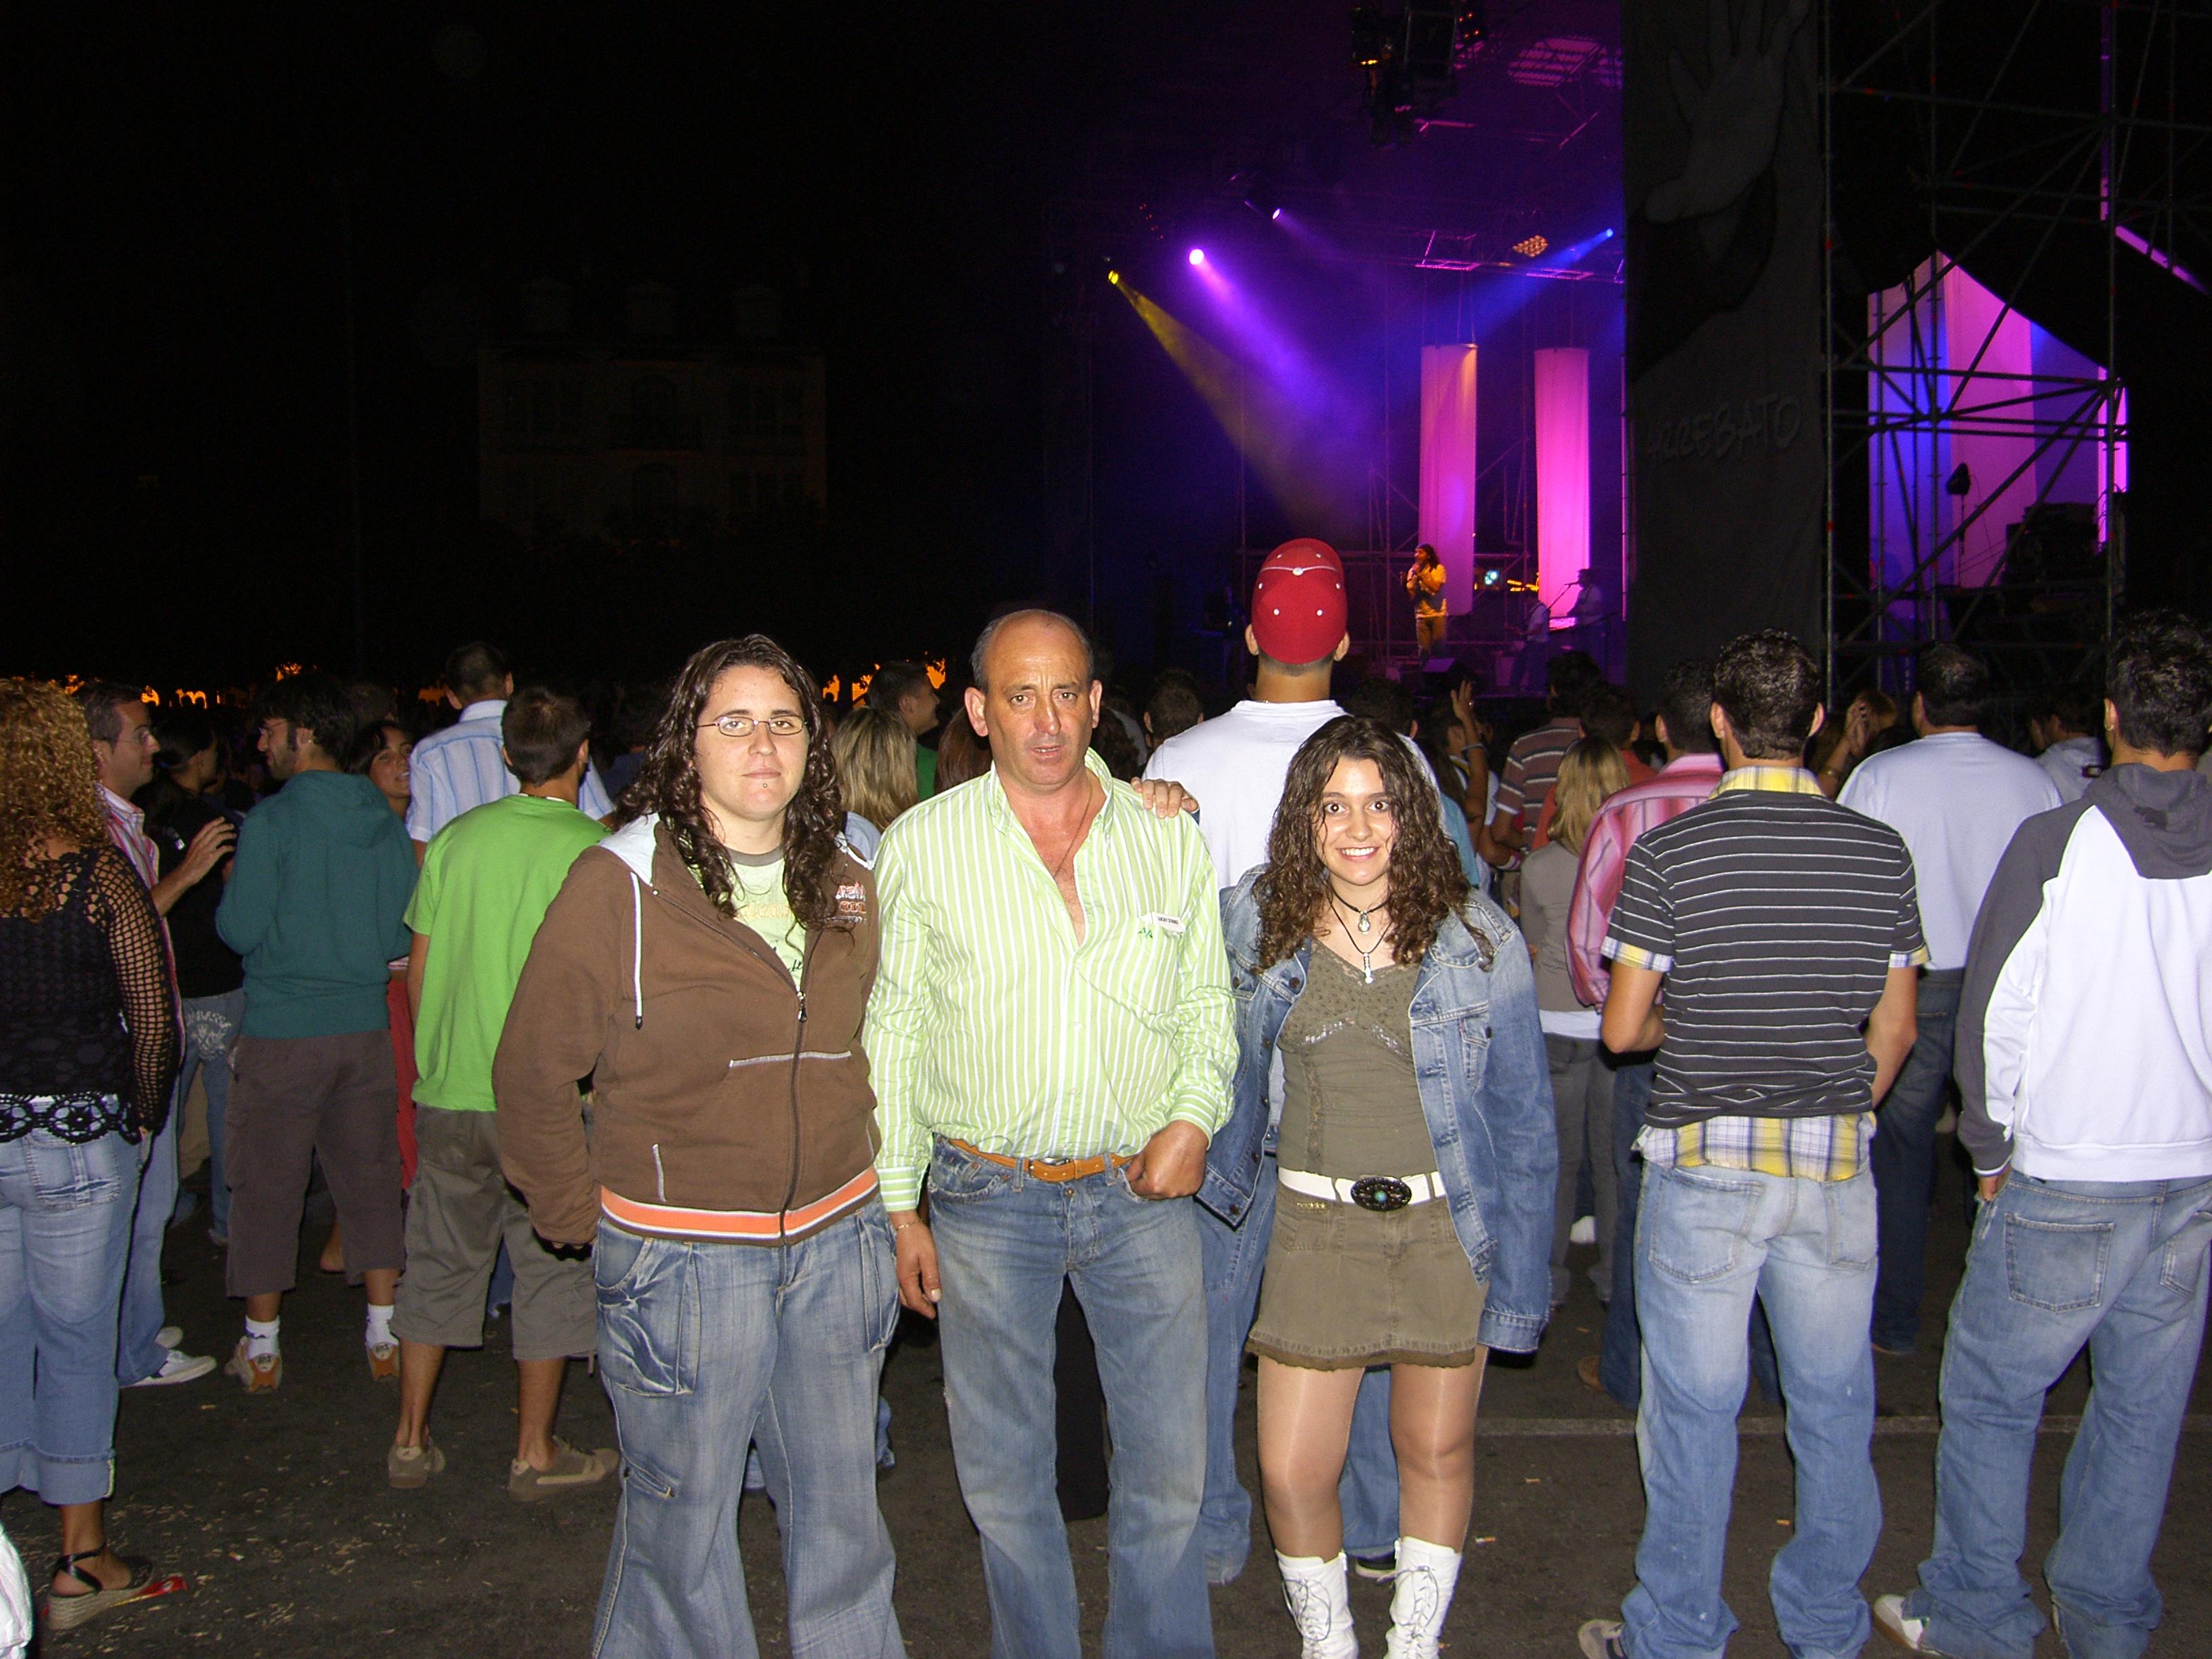
crowd, audience, family, friends, ggl1, social group